Peru, New York

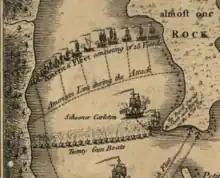
Battle of Valcour Island

The area was first settled by Connor VanNess in 1772. The Battle of Valcour Island was fought in Lake Champlain in the eastern part of Peru in 1776.